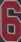
Number: 6